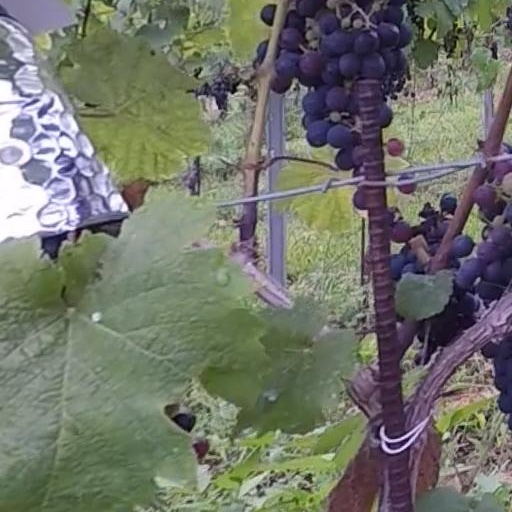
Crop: grape